Conservative Judaism

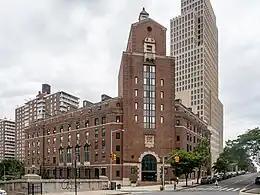
The Jewish Theological Seminary of America in New York City, the main rabbinical seminary of Conservative Judaism

The Conservative mainstay was the adoption of the historical-critical method in understanding Judaism and setting its future course. In accepting an evolutionary approach to the religion, as something that developed over time and absorbed considerable external influences, the movement distinguished between the original meaning implied in traditional sources and the manner they were grasped by successive generations, rejecting belief in an unbroken chain of interpretation from God's original Revelation, immune to any major extraneous effects. This evolutionary perception of religion, while relatively moderate in comparison with more radical modernizers—the scholarship of the Positive-Historical school, for example, sought to demonstrate the continuity and cohesiveness of Judaism over the years—still challenged Conservative leaders.